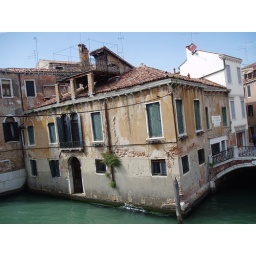
A house in Venice, Italy. Nice textures on the walls and a fabulous balcony.